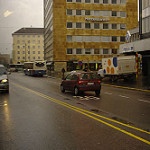
Label: street